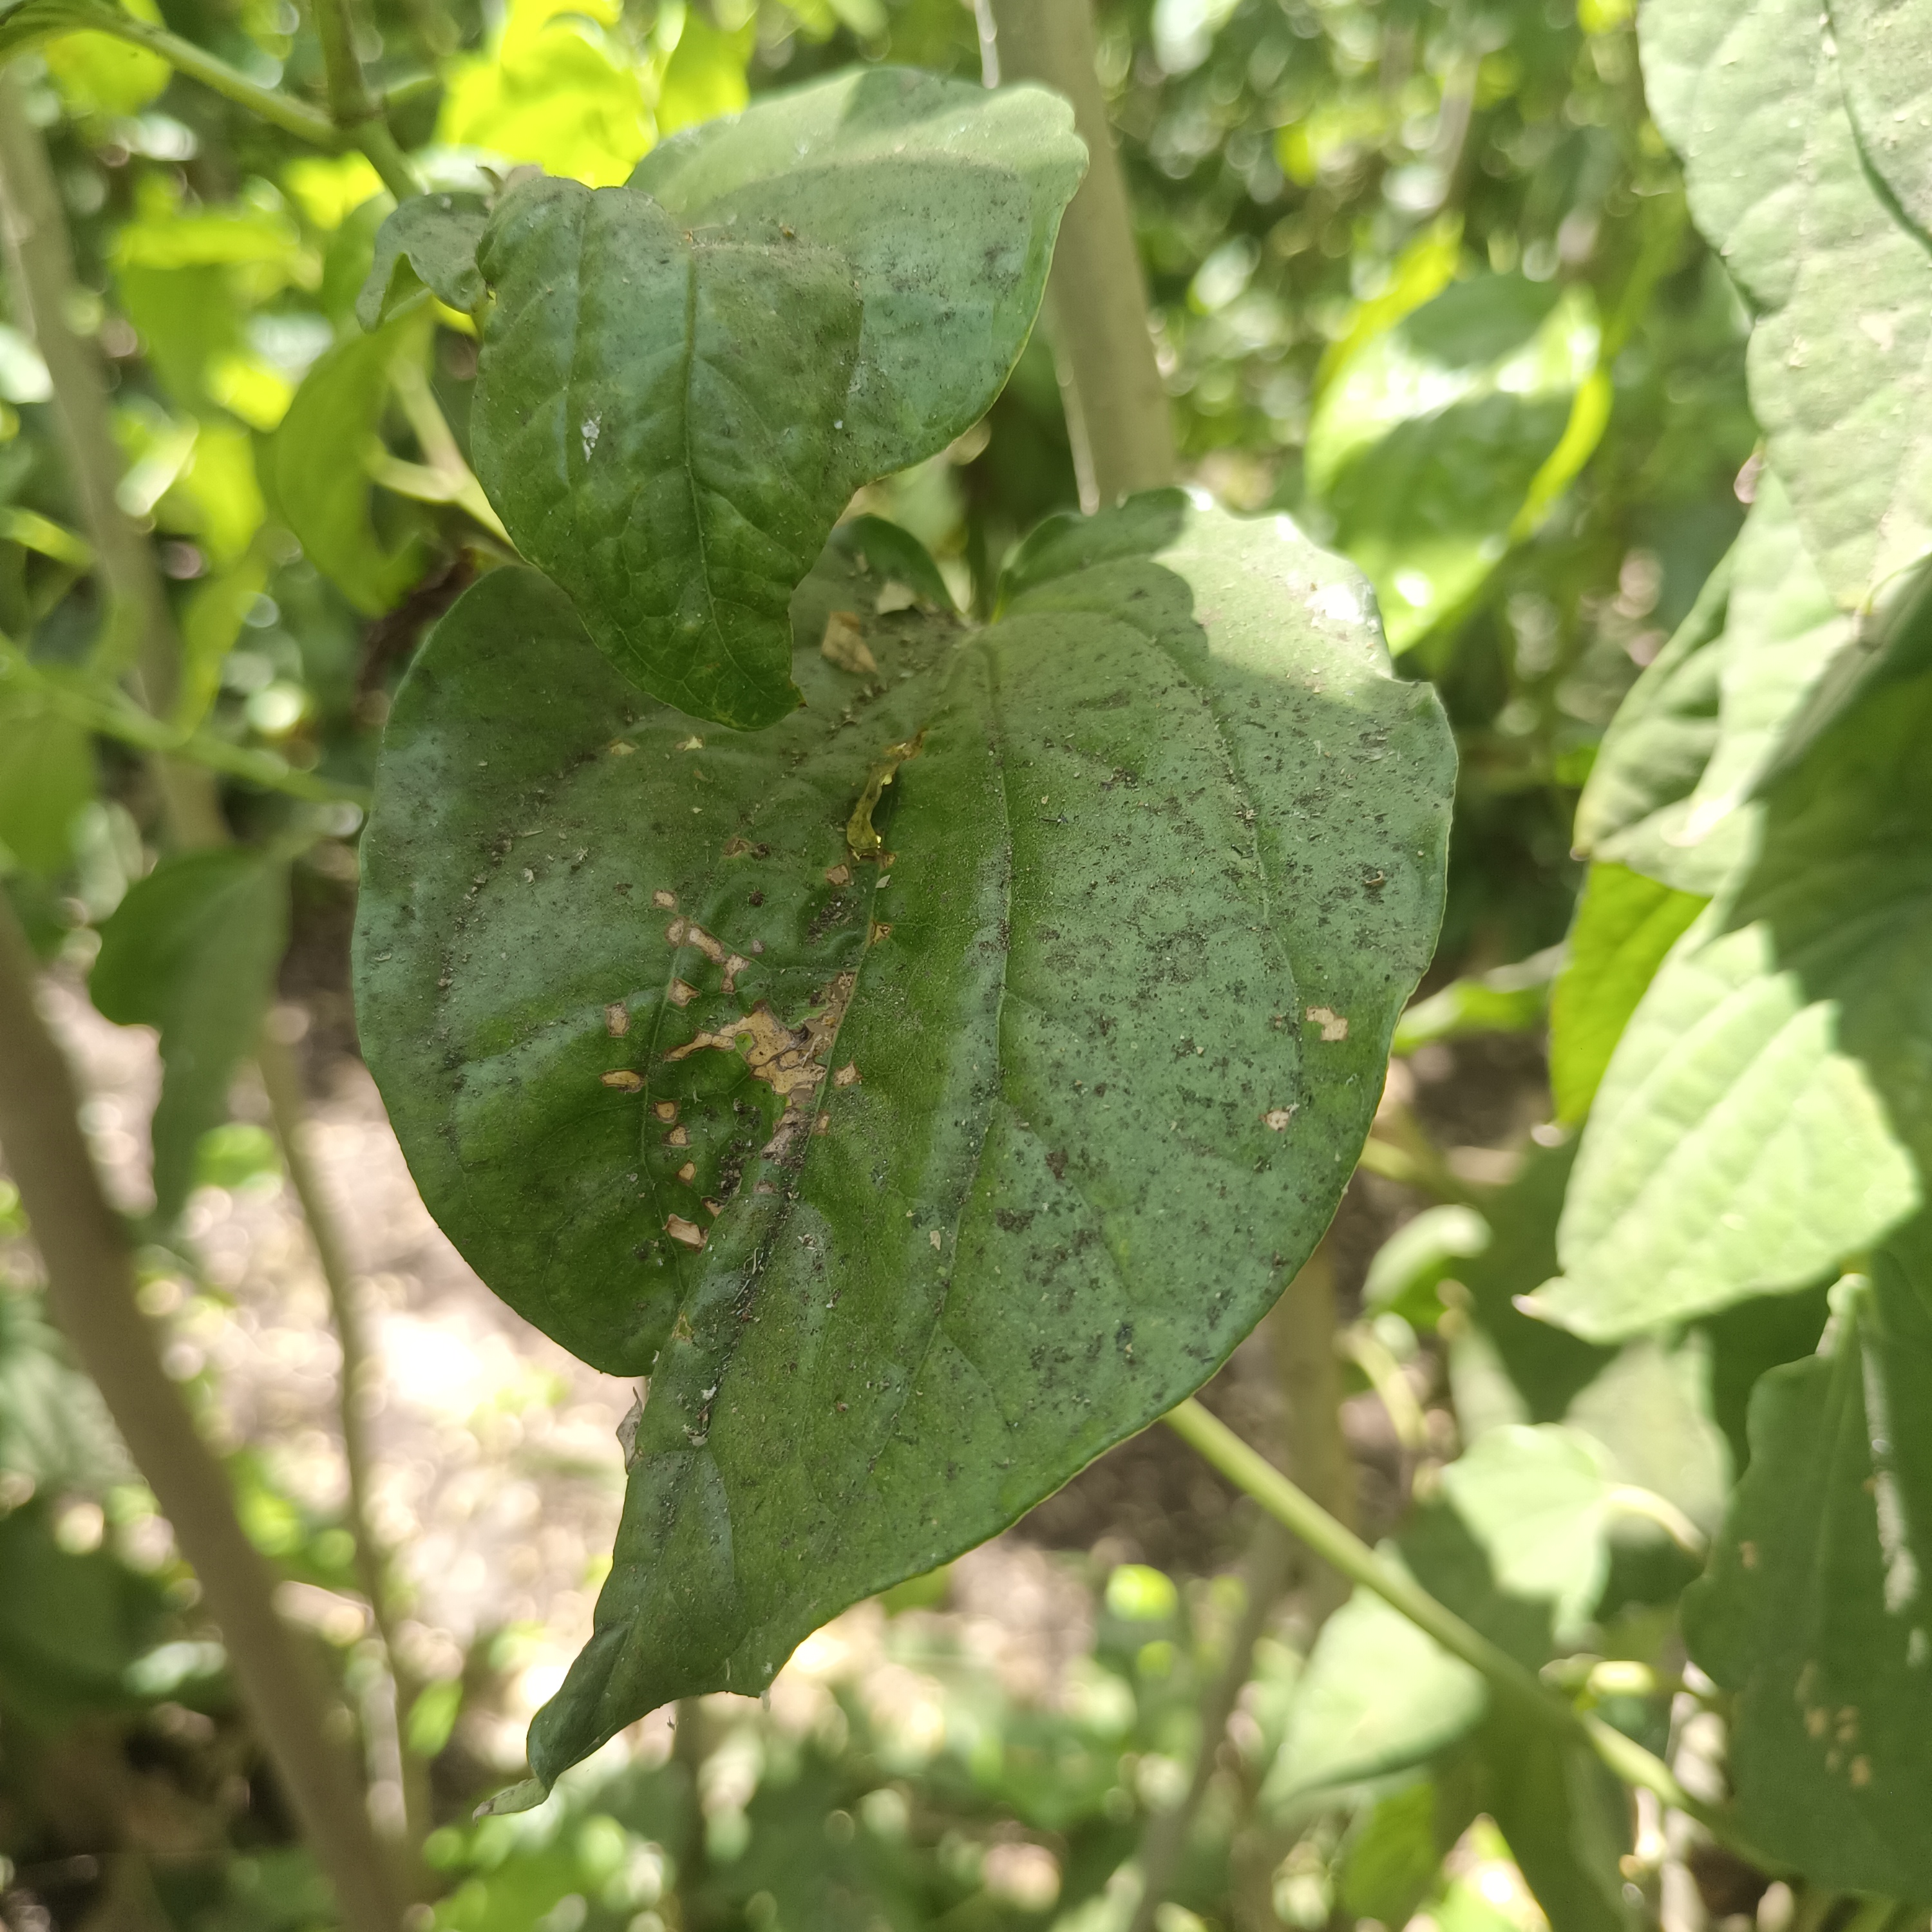
Label: Diseased